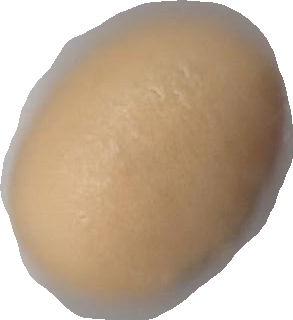
Variety: Dega